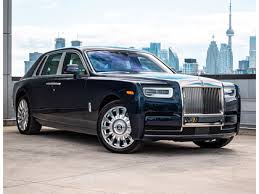
Vehicle type: Cars